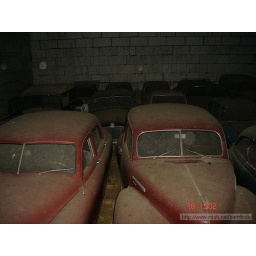
All cars were found in a Portugal barn that had been welded shut. for years.